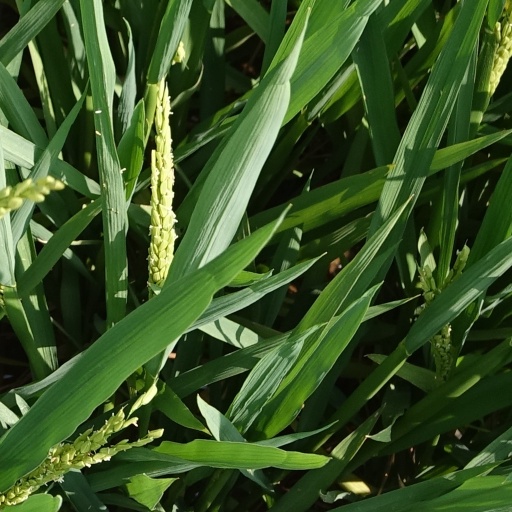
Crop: rice